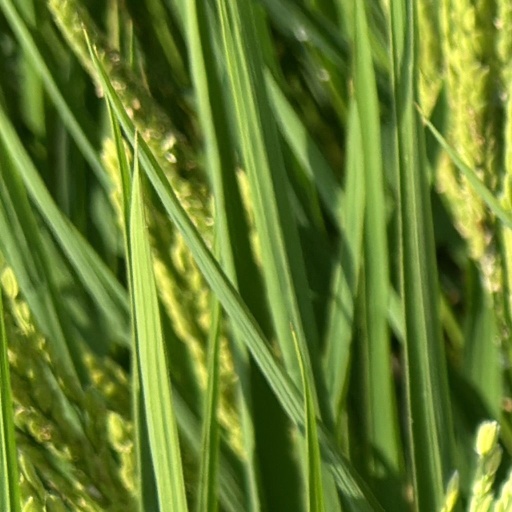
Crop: rice